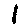
Label: 1